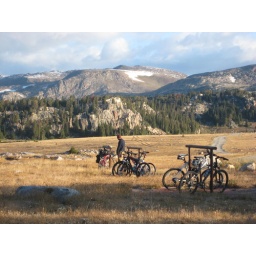
100 mile bike ride in ze mountains